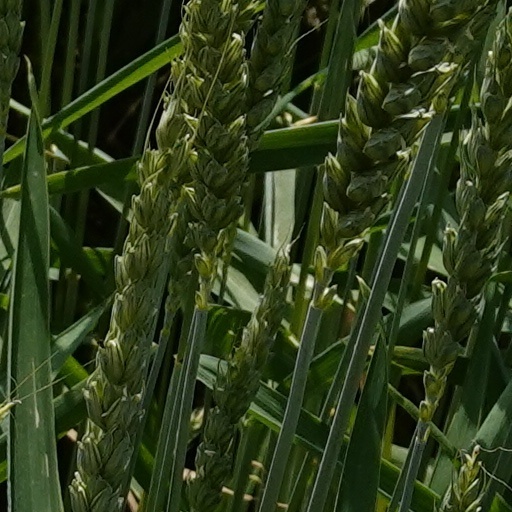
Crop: wheat